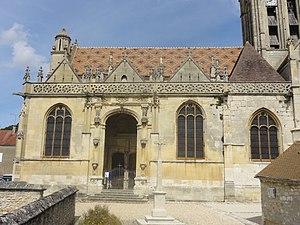
Collatéral sud.
L'église Notre-Dame est une église catholique paroissiale située à Vetheuil, dans le Val-d'Oise. Par son ampleur, son plan à double collatéraux et son mobilier particulièrement riche et varié, elle se démarque des églises villageoises du Vexin français, car Vétheuil est au Moyen Âge un bourg d'une certaine importance. Par son architecture, et notamment son abside de style gothique primitif et ses deux portails de la Renaissance, l'église Notre-Dame occupe une place particulière parmi l'architecture religieuse de la religion. Sa valeur patrimoniale est reconnue assez tôt, et elle est classée monument historique par liste de 1840. Les origines de la paroisse et de l'église ne sont pas connues, mais on connaît une première mention de la fin du XIᵉ siècle, et des vestiges d'un clocher roman de la première moitié du XIIᵉ siècle subsistent encore à l'intérieur du clocher actuel. Vers la fin du XIIᵉ siècle, la construction d'un nouveau chœur est lancée, et celui-ci est terminé au tout début du XIIIᵉ siècle. Le clocher est rebâti dans le style gothique au cours de ce même siècle. Il est impossible de se prononcer sur la nef de cette époque.